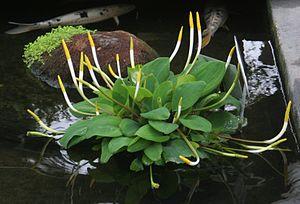
Orontium aquaticum est une espèce de plantes aquatiques de la famille des Araceae. C'est la seule espèce acceptée à l'heure actuelle du genre Orontium.